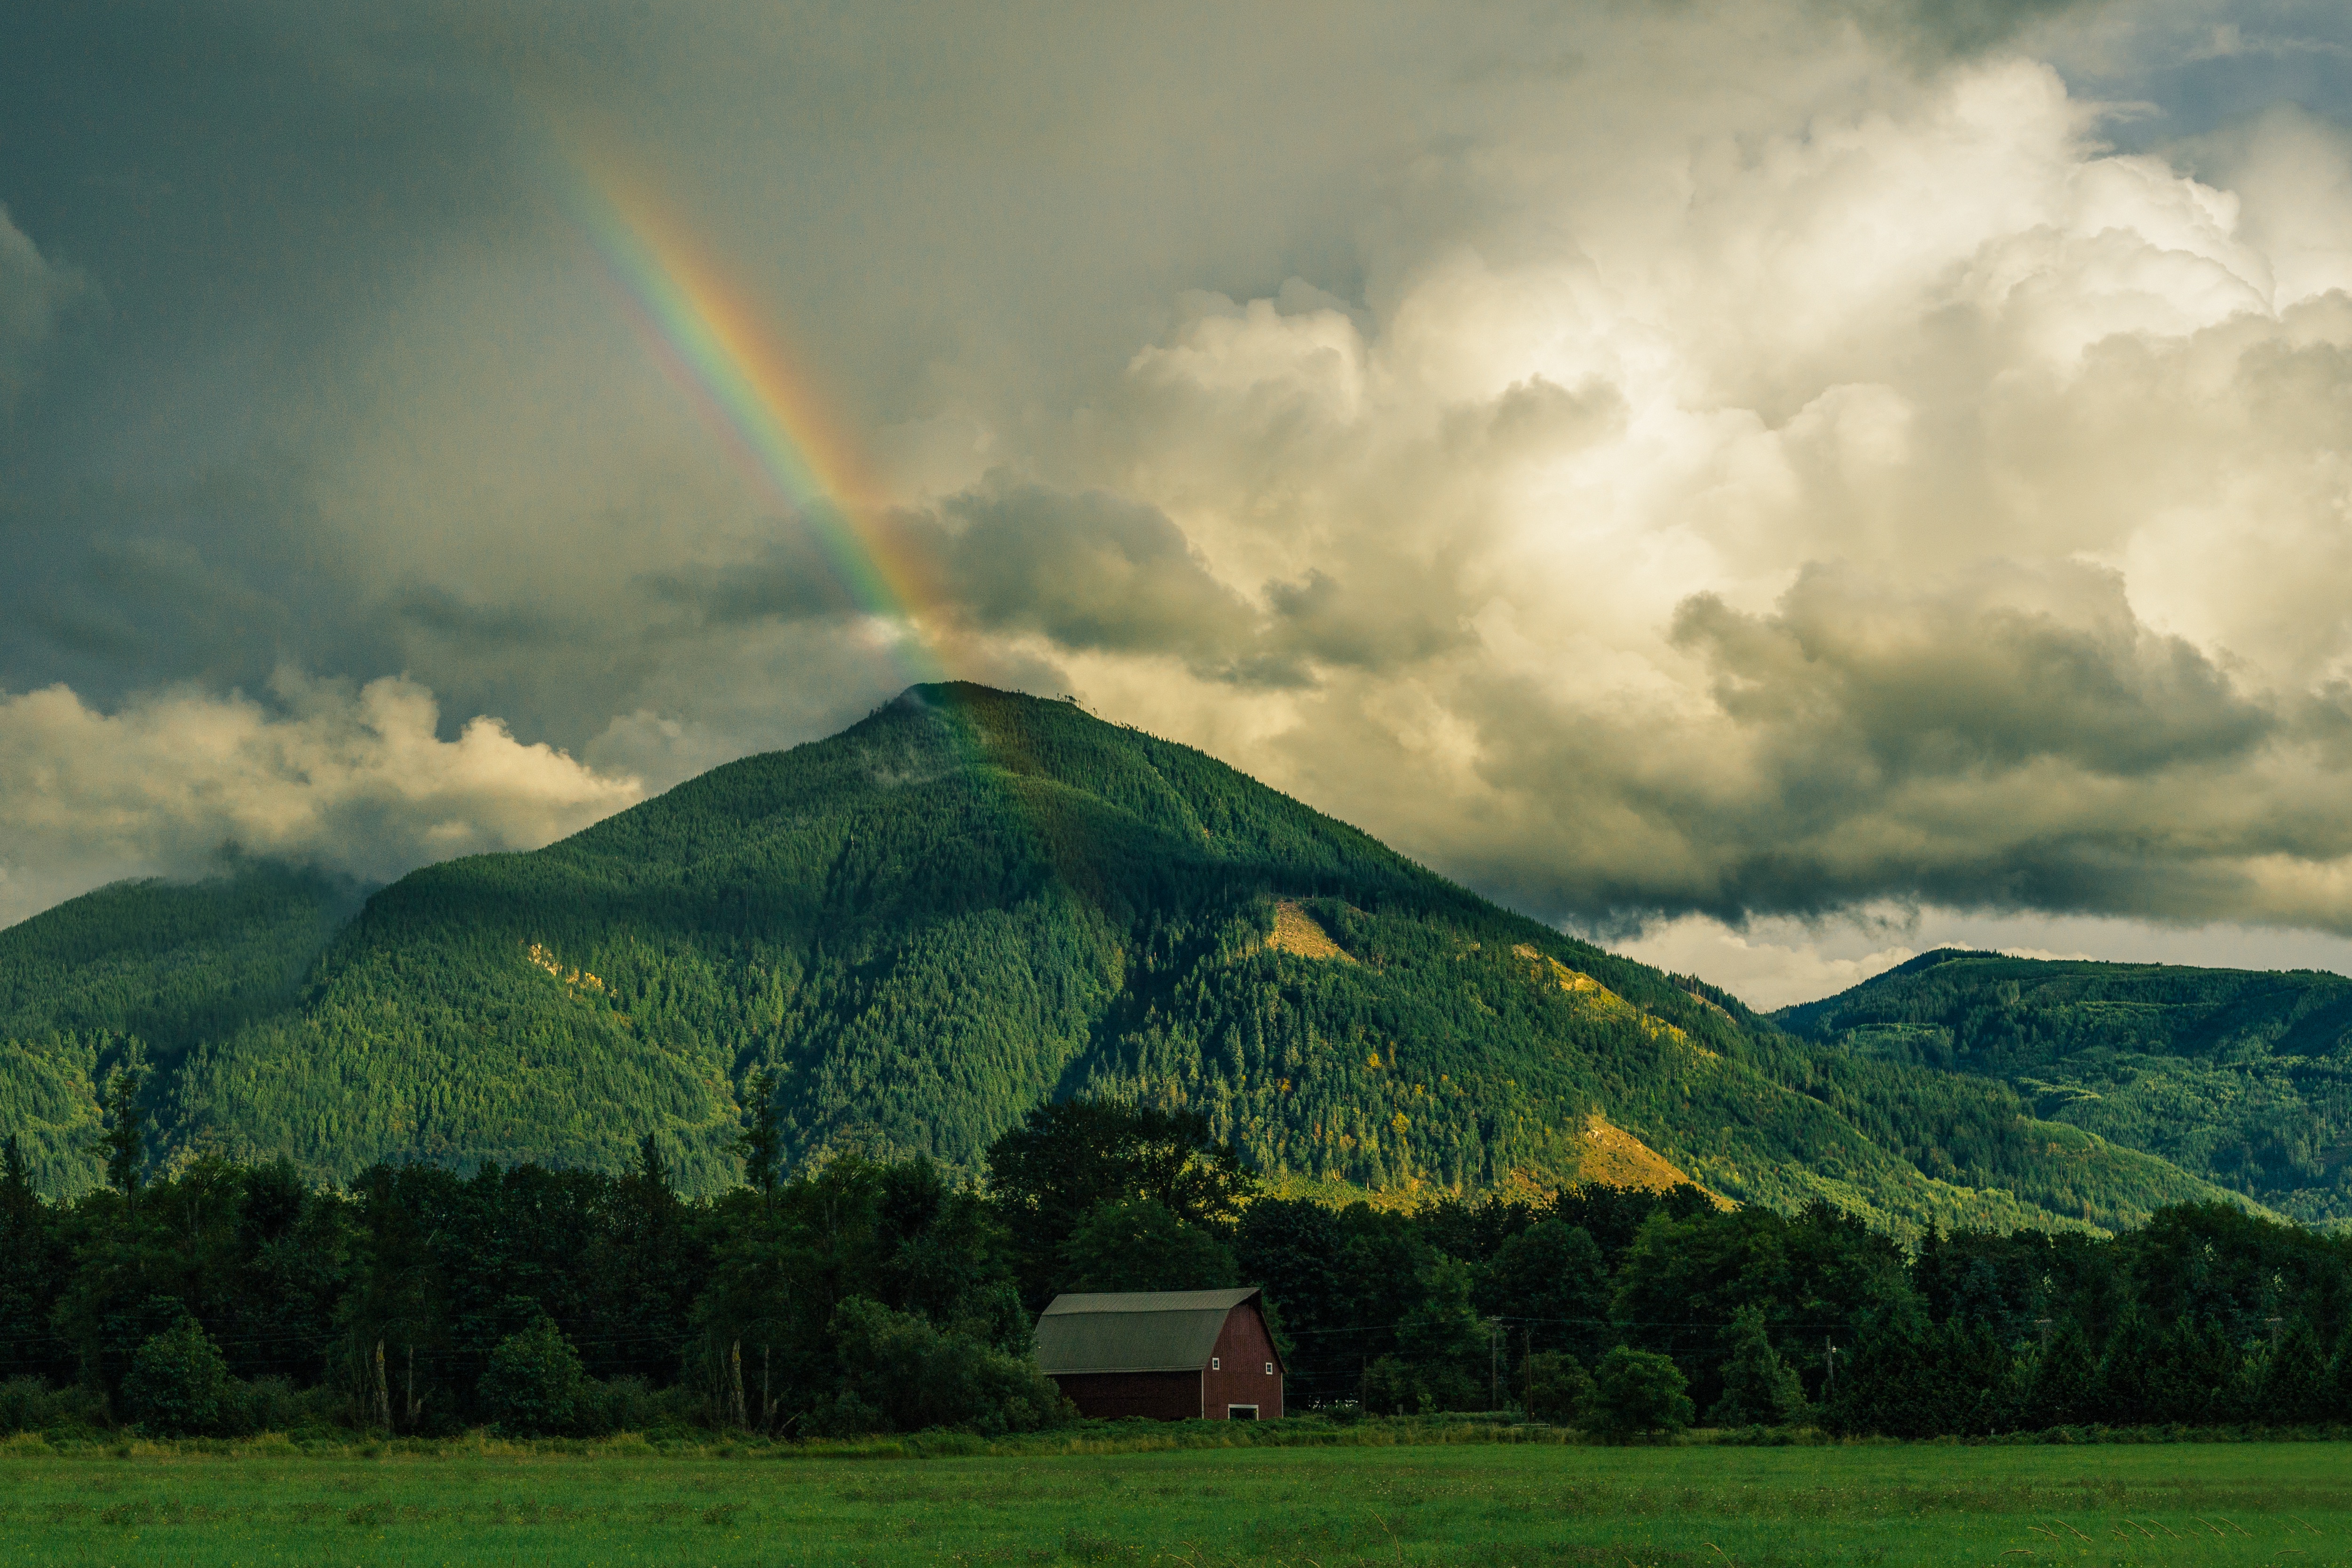
landscape, tree, nature, mountain, cloud, sky, field, meadow, prairie, sunlight, morning, hill, atmosphere, mountain range, green, highland, plain, rainbow, grassland, plateau, rural area, meteorological phenomenon, geographical feature, atmospheric phenomenon, mountainous landforms